Il pastor fido (Handel)

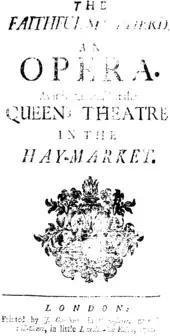
title page of the libretto

Il pastor fido ("The Faithful Shepherd") (HWV 8) is an opera seria in a prologue and three acts by George Frideric Handel. It was set to a libretto by Giacomo Rossi based on the famed and widely familiar pastoral poem of the 'Il pastor fido' by Giovanni Battista Guarini. It had its first performance on 22 November 1712 at the Queen's Theatre in the Haymarket, London.